Javier Botet

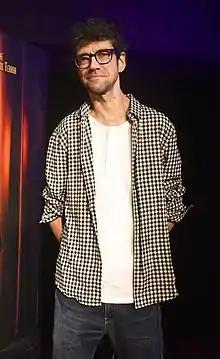
Botet at the San Sebastián Horror and Fantasy Film Week in 2020

Javier Botet López (born 30 July 1977) is a Spanish actor. Often cast in creature roles, he portrayed Tristana Medeiros in the "REC" franchise (2007–2009), the title character in "Mama" (2013), Set in "The Mummy" (2017), Slender Man in the 2018 film of the same name, and Dracula in "The Last Voyage of the Demeter" (2023). His appearances in horror films also include "Crimson Peak" (2015), "The Conjuring 2" (2016), "It" (2017) and its 2019 sequel, "" (2018), and "Scary Stories to Tell in the Dark" (2019).